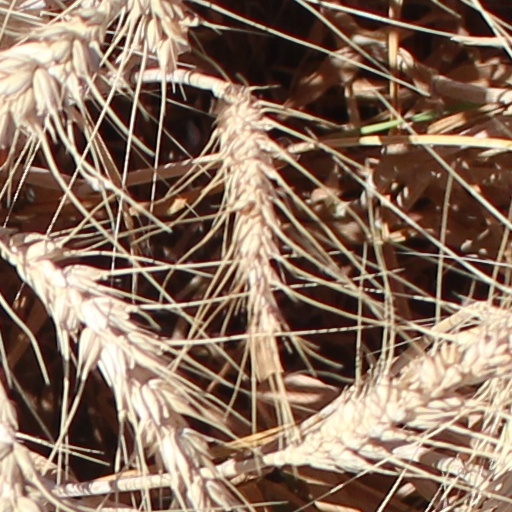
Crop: wheat